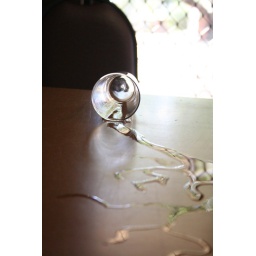
glass of water tiped over